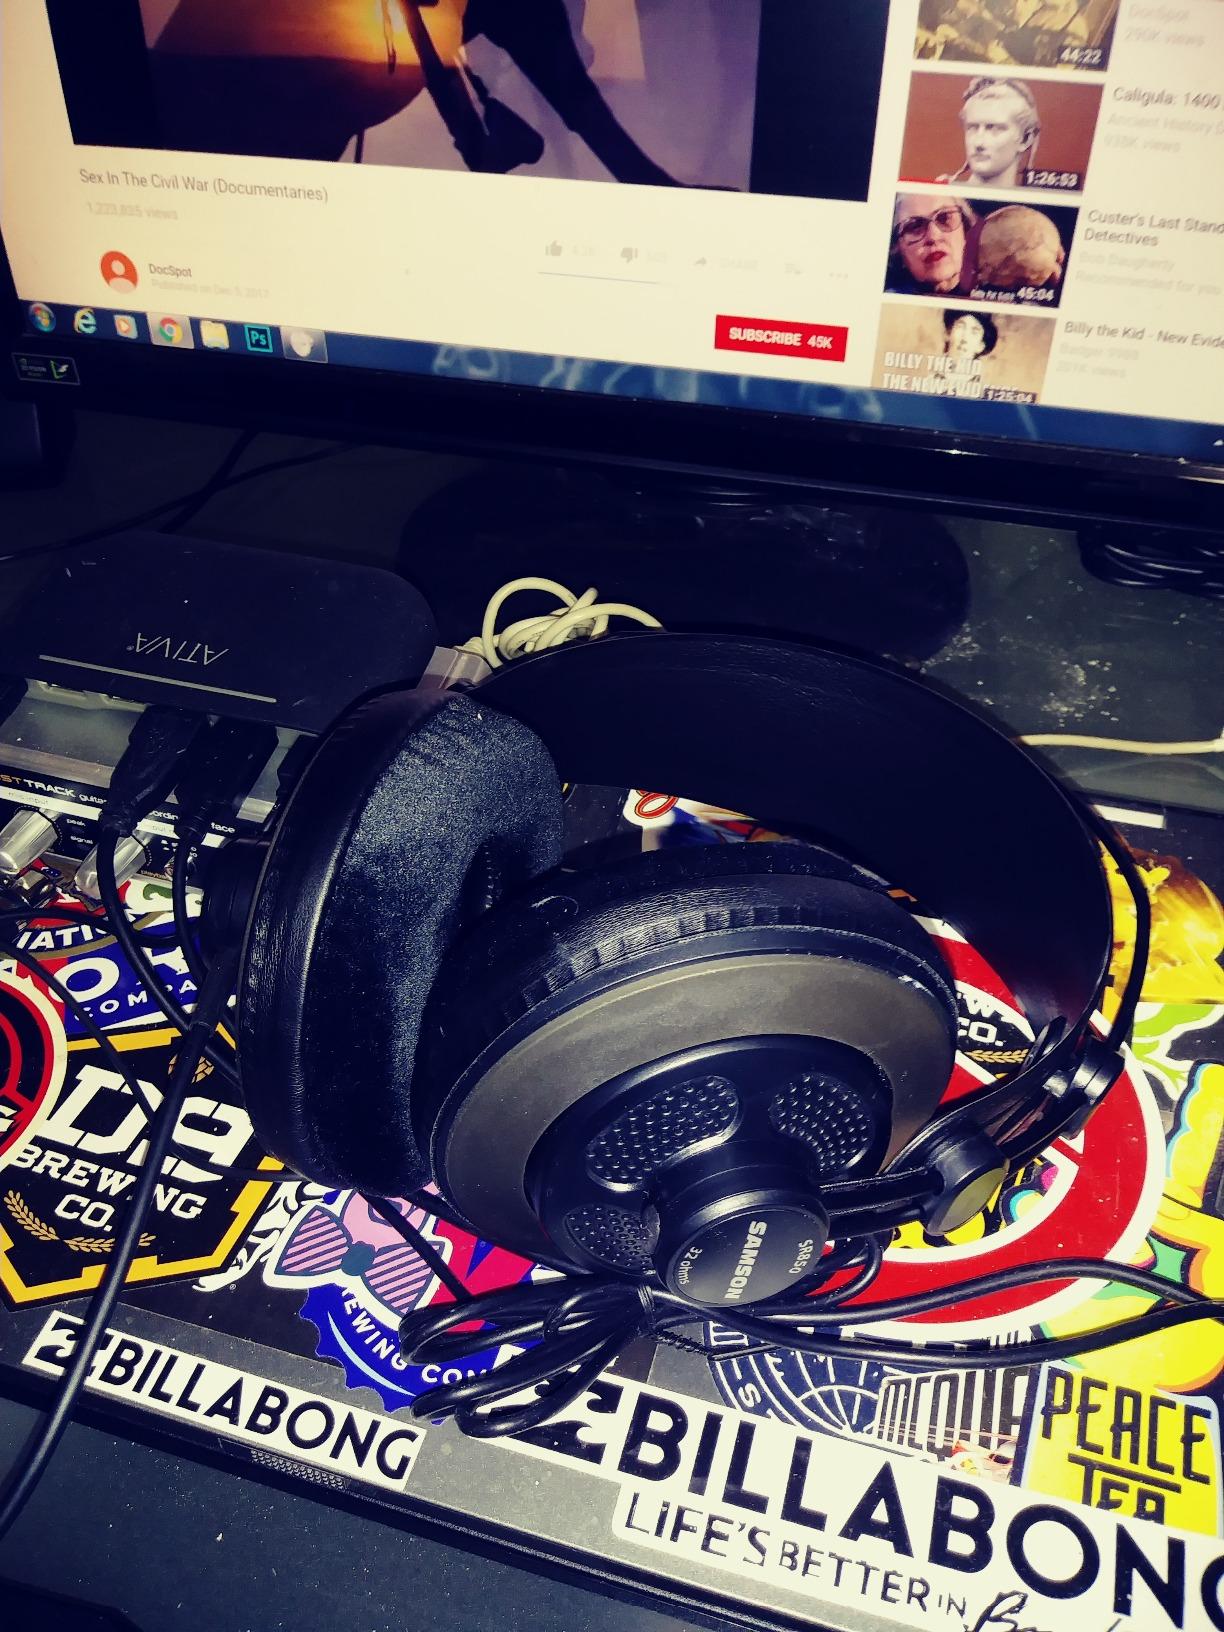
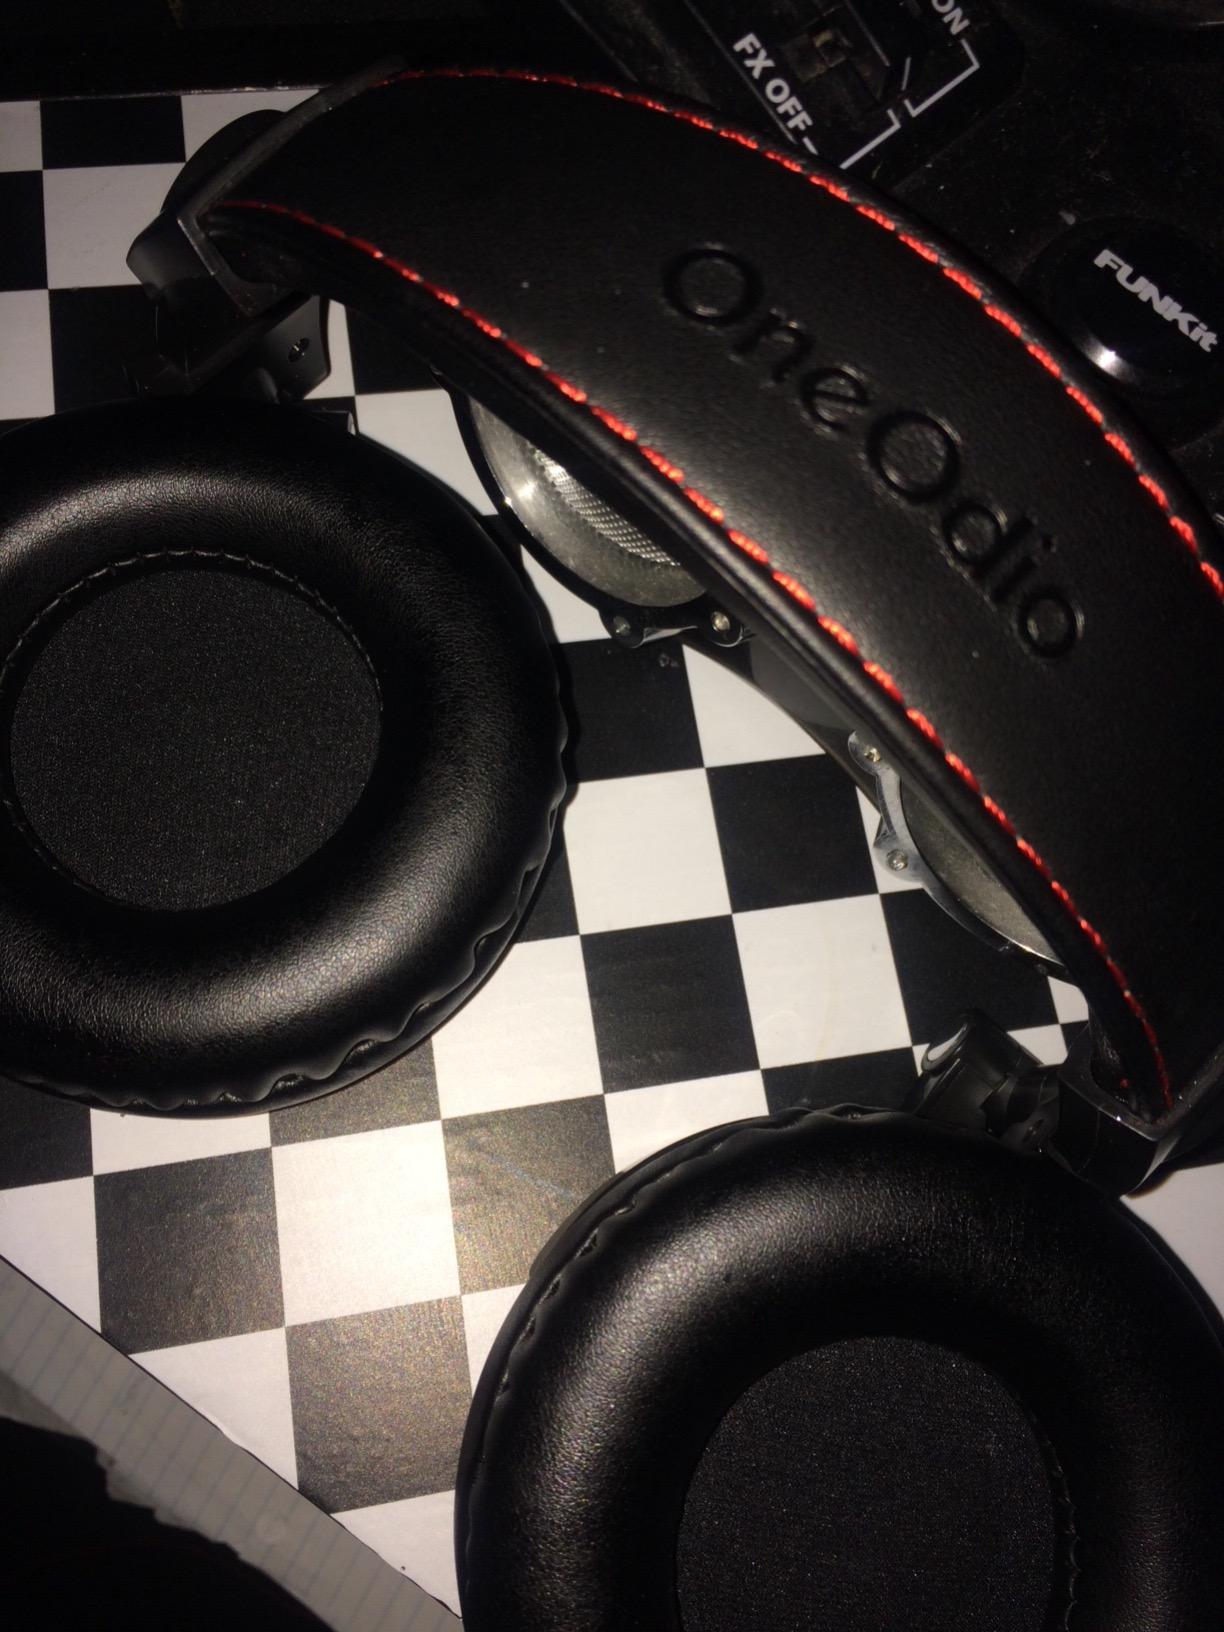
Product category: headphones
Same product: no